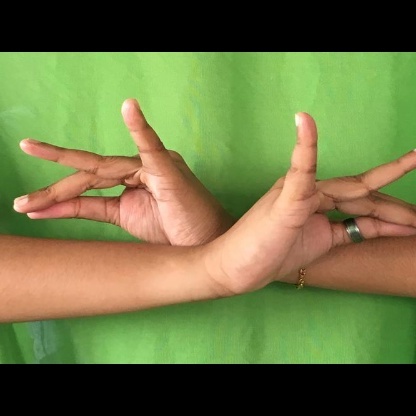
Mudra: Katakavardhana